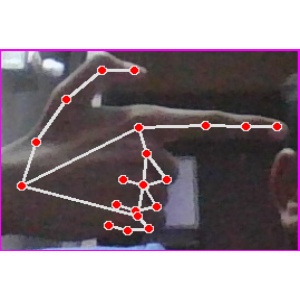
अक्षर: ब